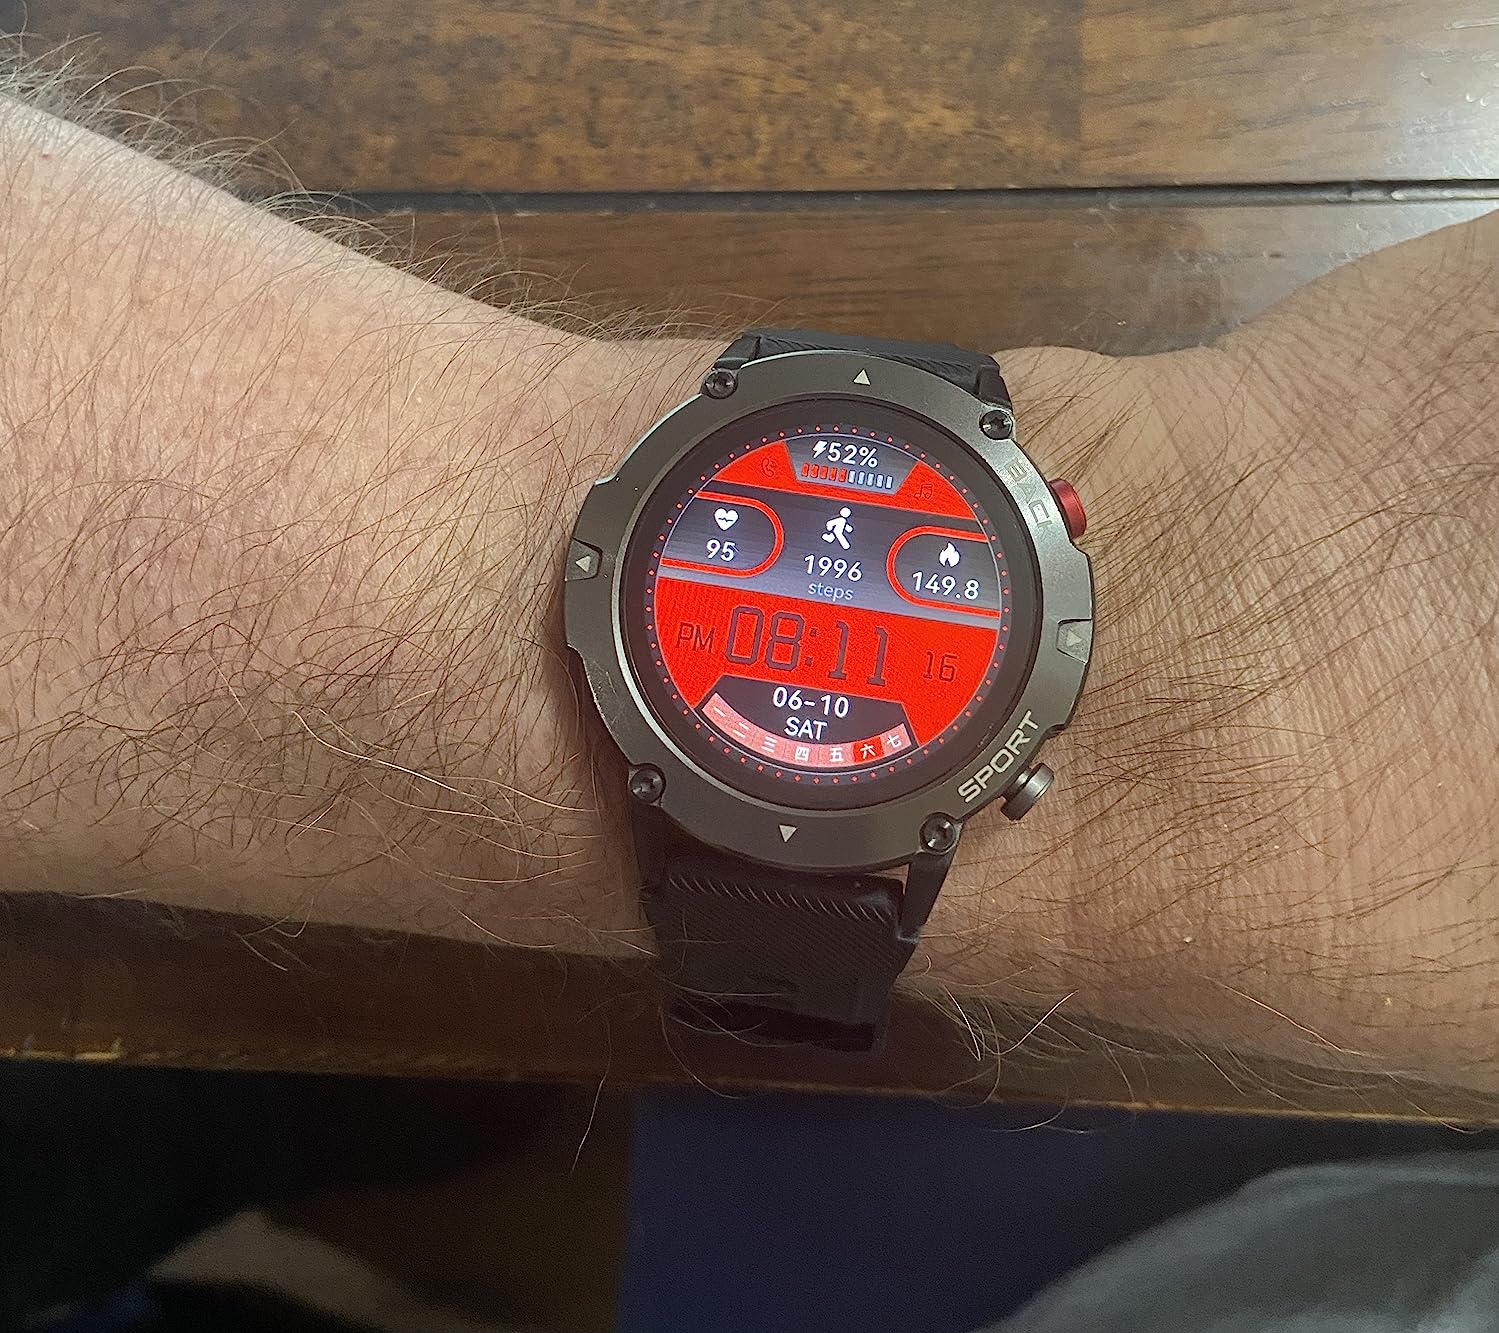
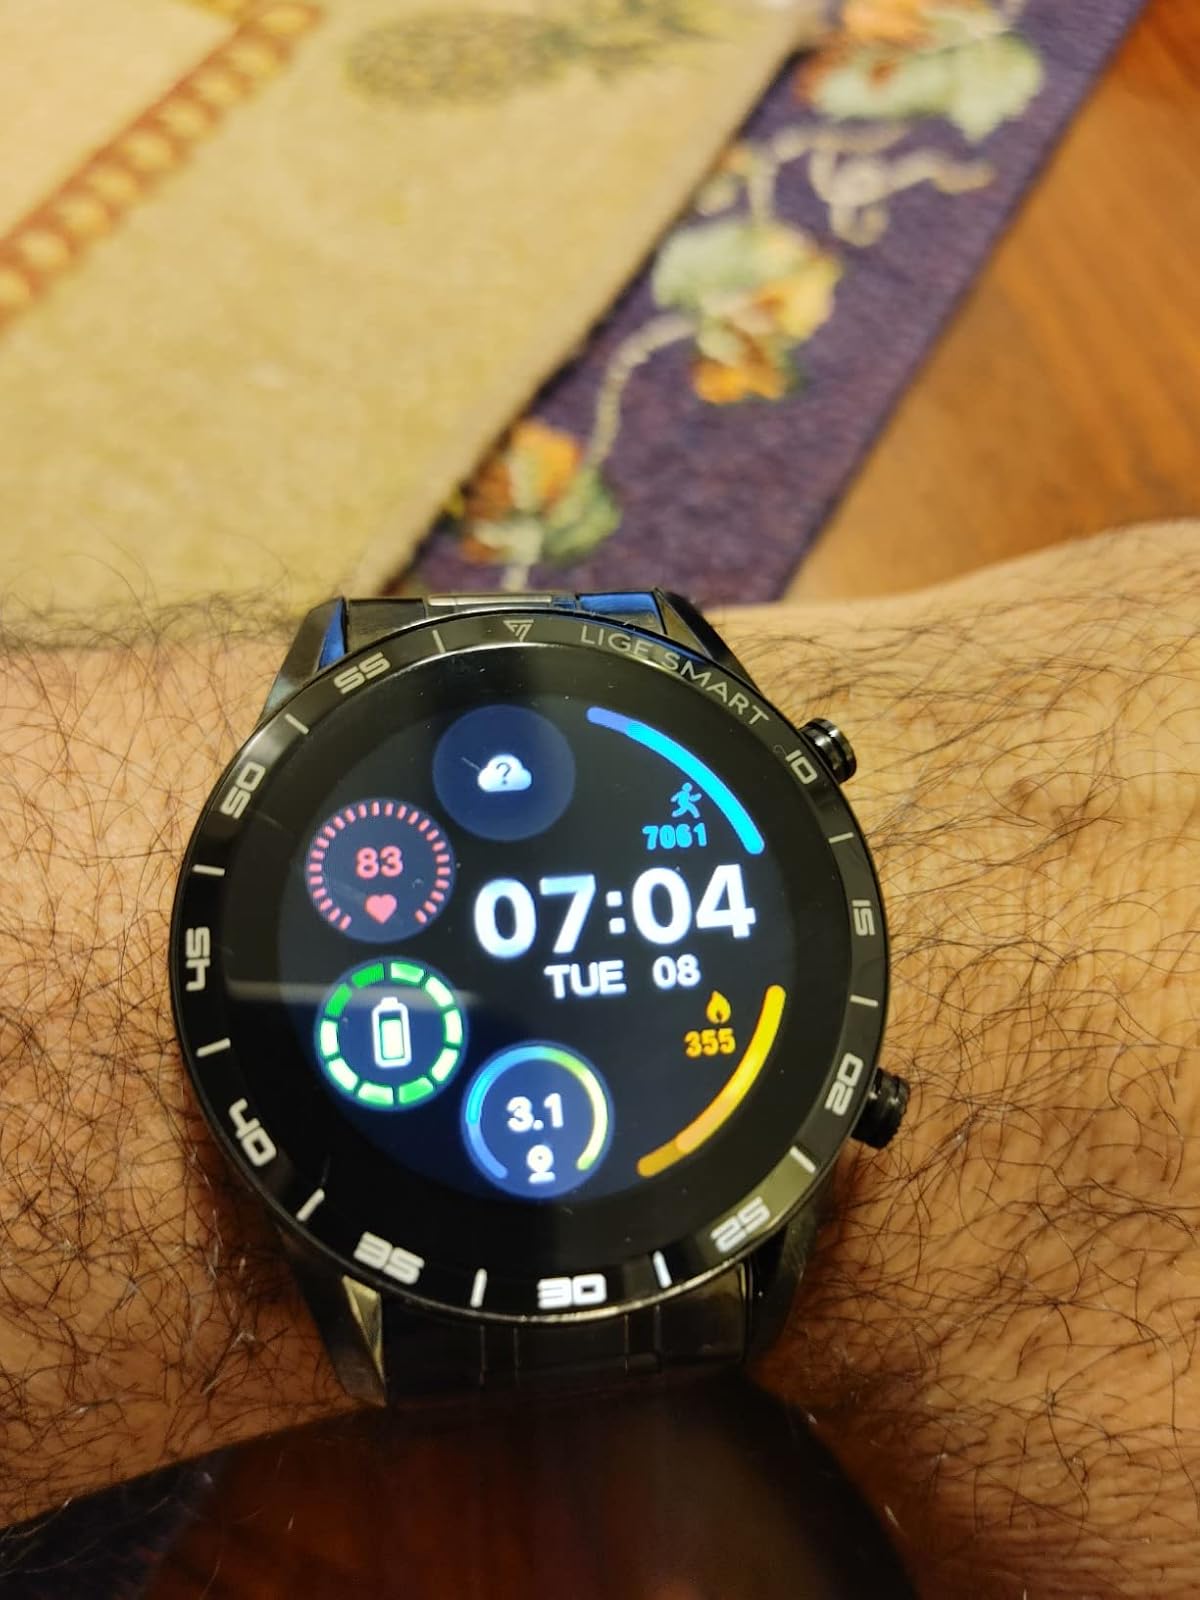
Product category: smartwatch
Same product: no